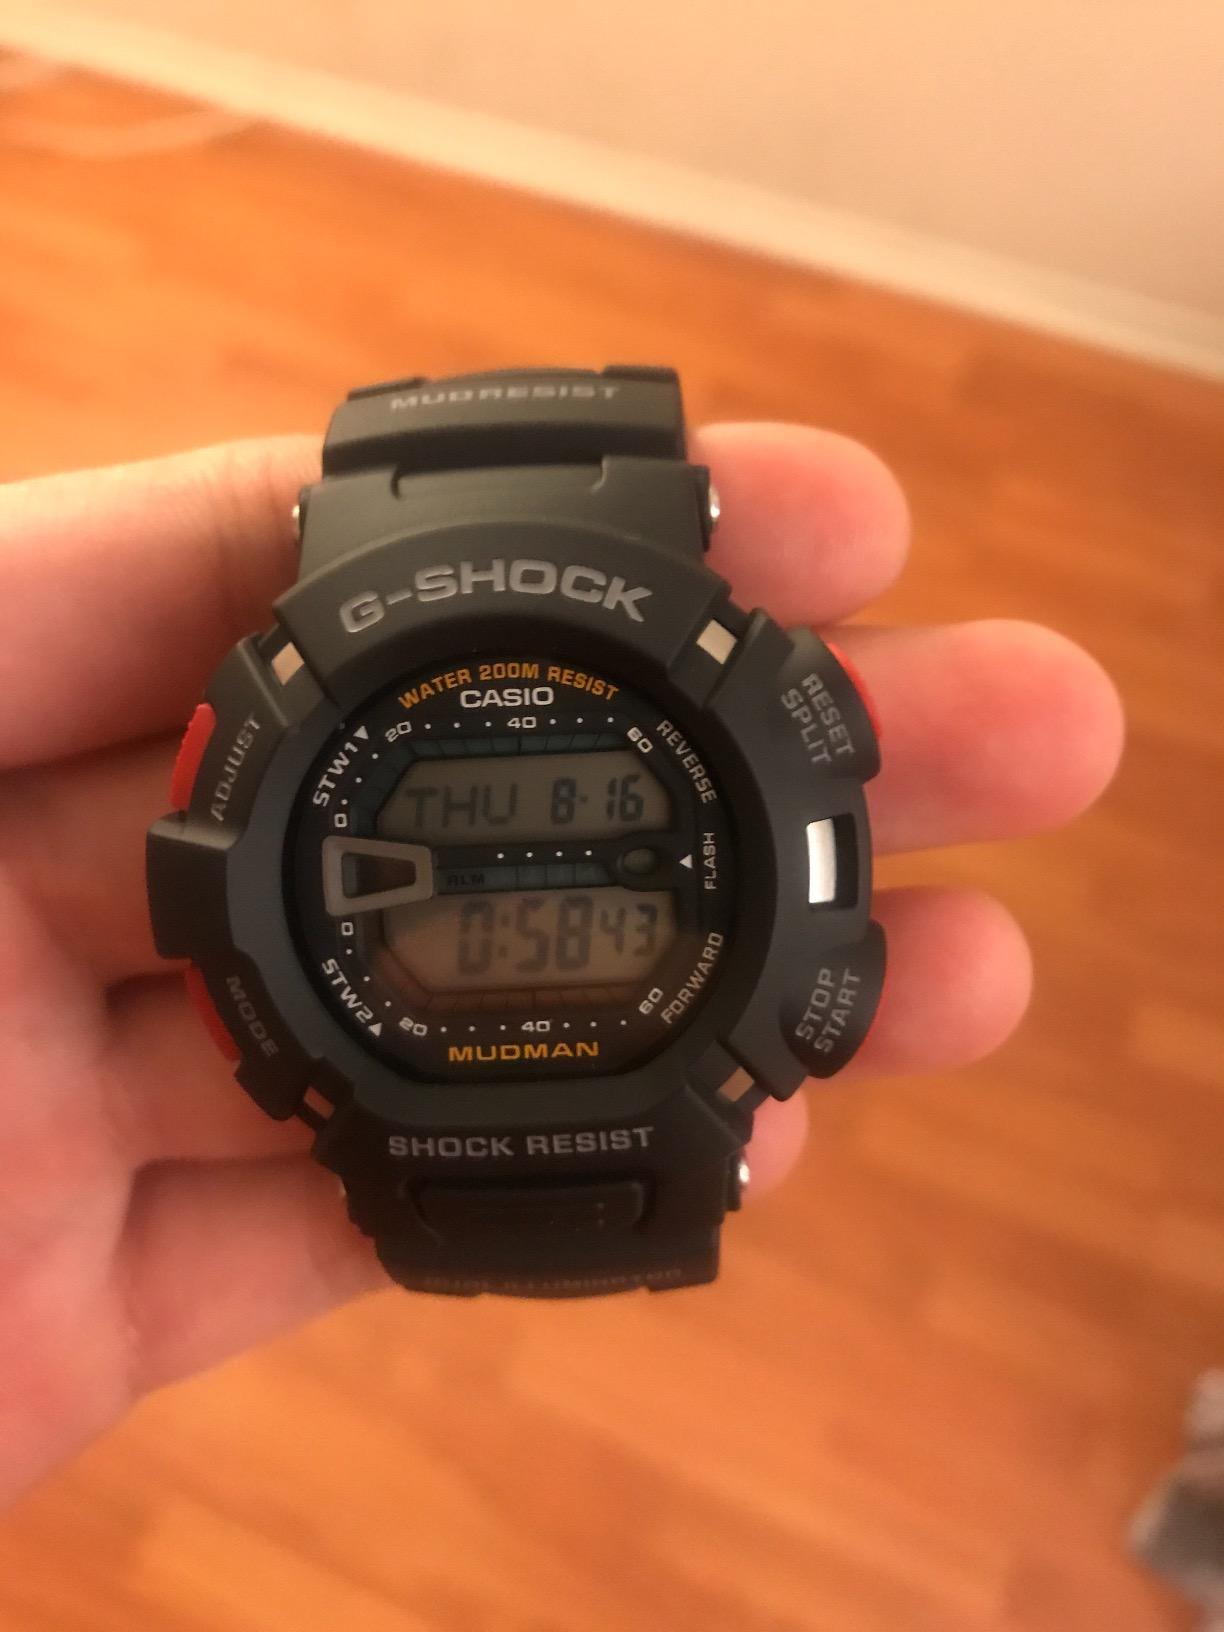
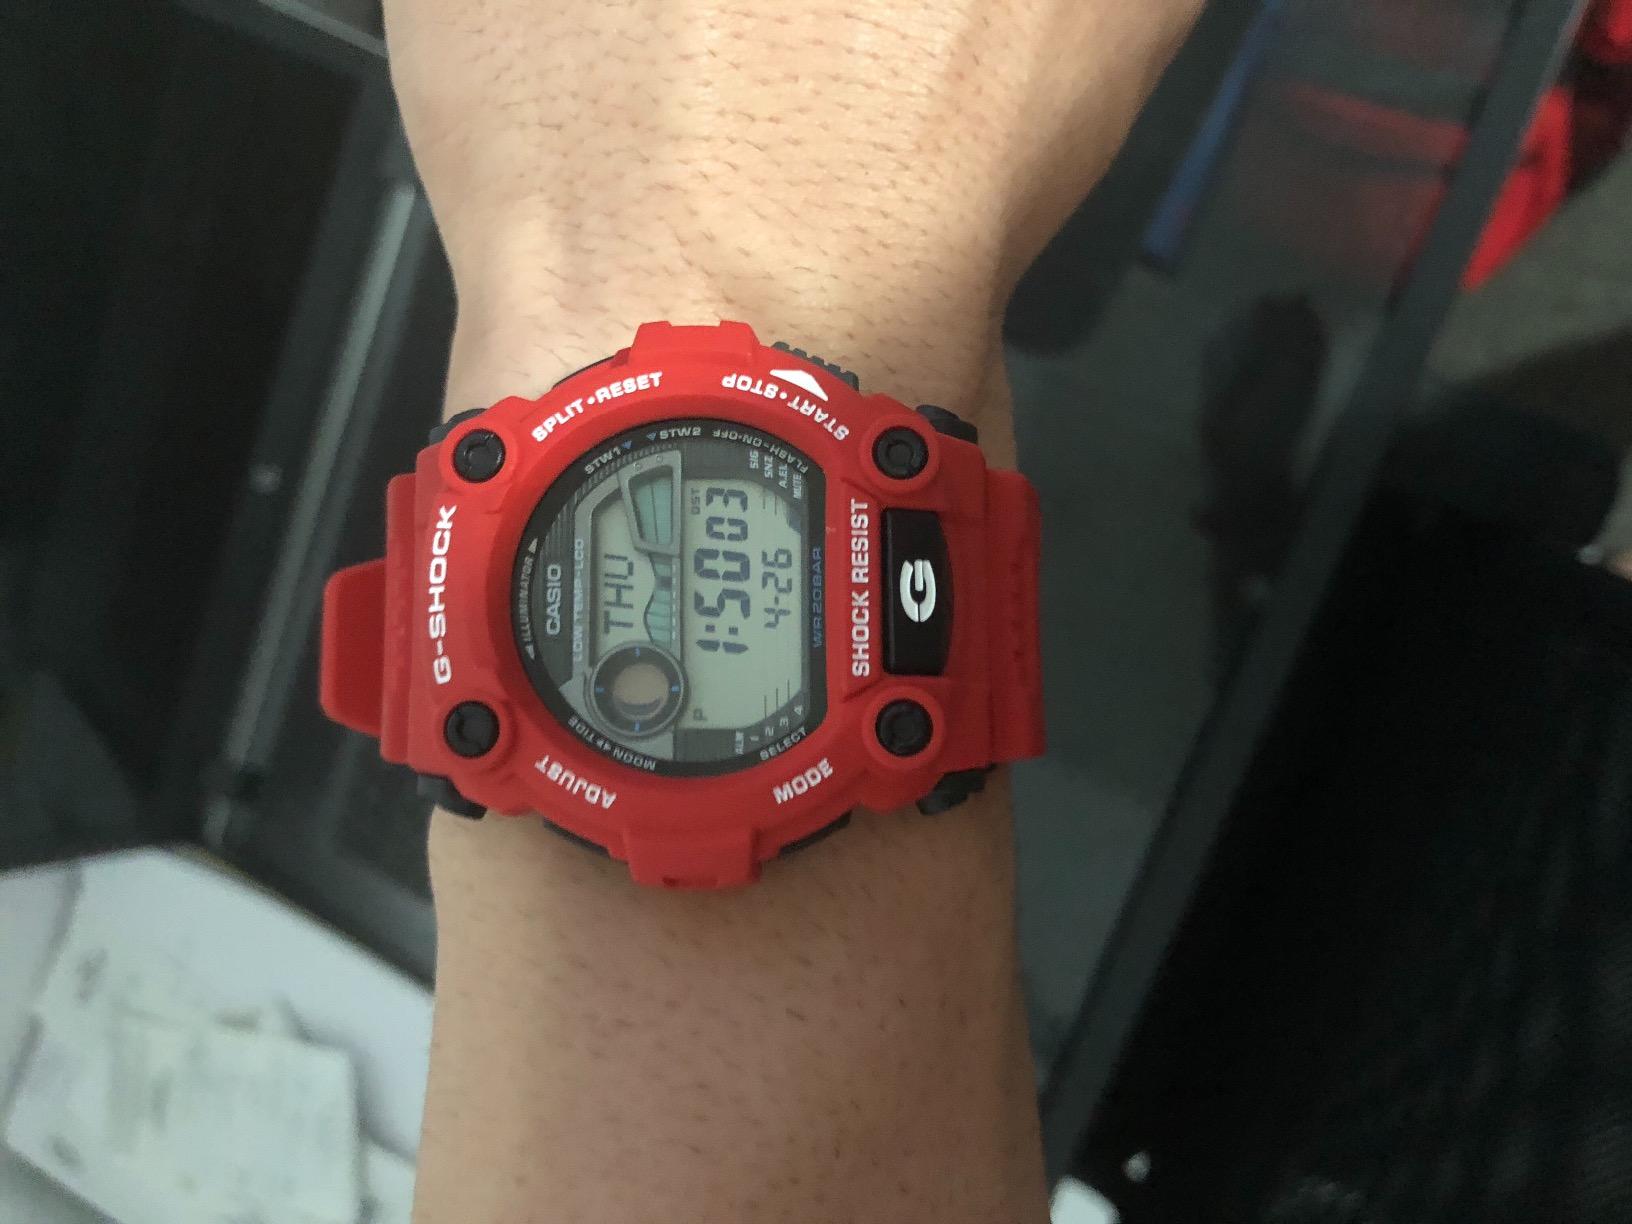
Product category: accessories_watch
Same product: no